Cerro Porquesa

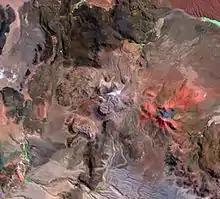
False colour satellite image of the Cerro Porquesa lava domes (grey-violet) in the centre.

Cerro Porquesa (Aymara) is an approximately high ( above base) rhyodacite lava dome in the Andes. It has a oval outline, and is high. The lava dome is accompanied by block-and-ash flows and lava flows and the presence of two volcanic cones has been reported. The lava dome is of Pliocene/Pleistocene age with little glacial features on the younger domes indicating young ages. The Quebrada de Piga, which flows to Salar del Huasco, originates at Cerro Porquesa.